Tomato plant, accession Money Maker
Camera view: bottom (45 deg); turntable rotation: 180 degrees
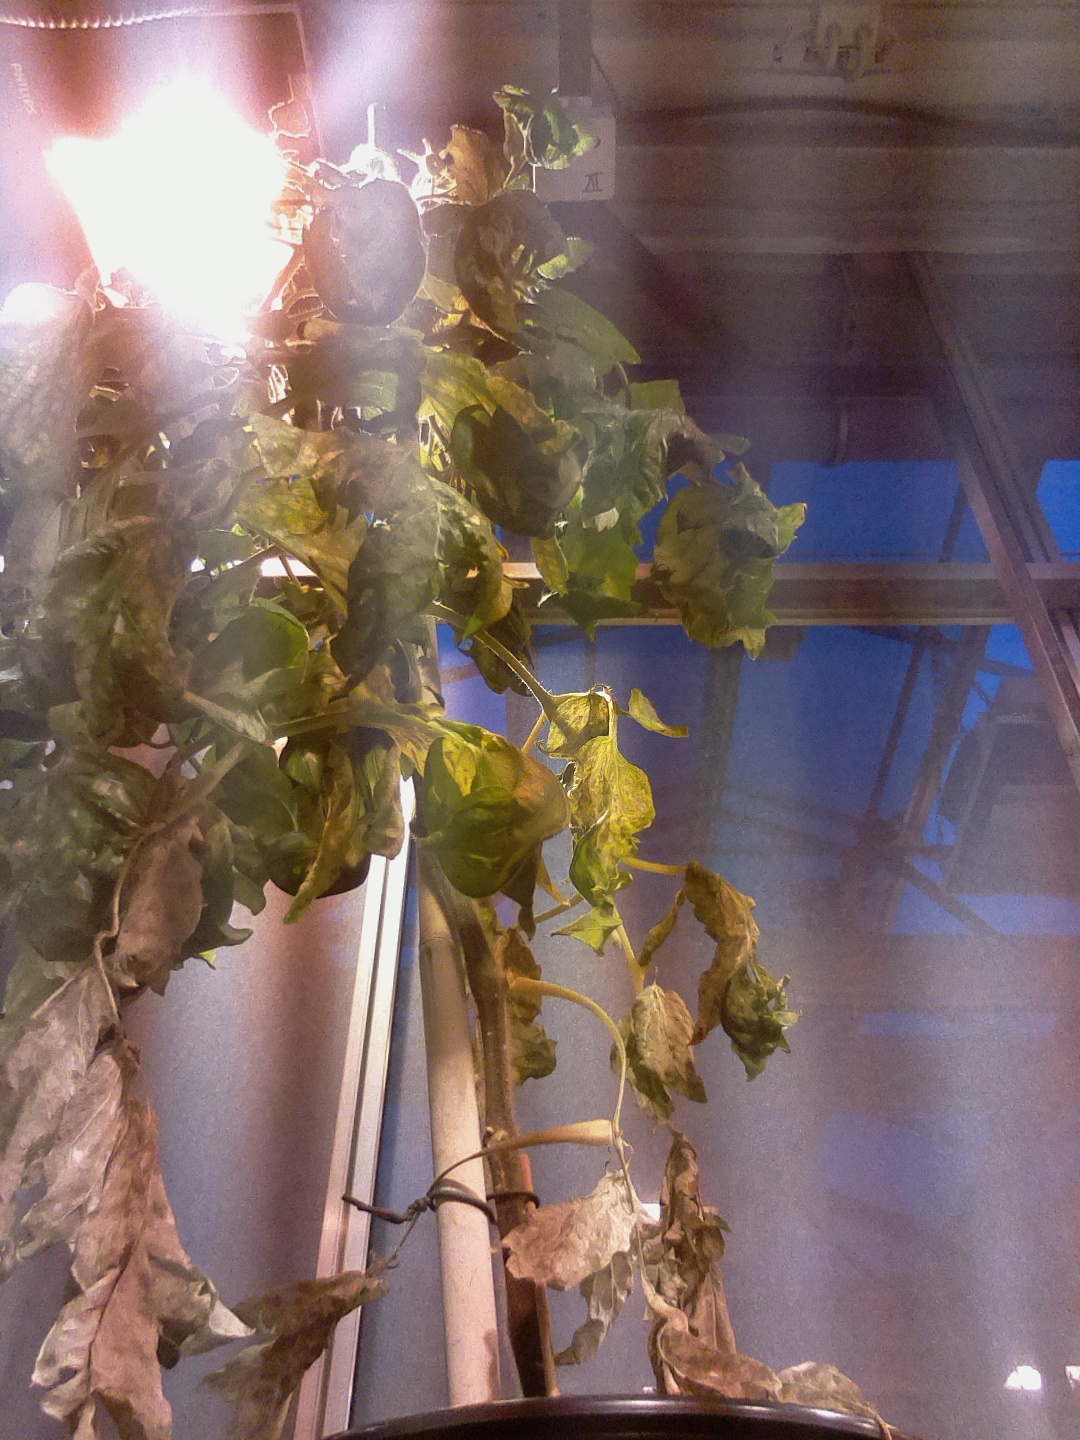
BBCH growth stage 72: 20%-30% of final fruit size